Secret Water

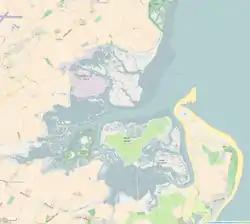
A map showing where "Secret Water" is set. Click to enlarge.

The Swallows intend to sail in the "Goblin" (as featured in "We Didn't Mean to Go to Sea") to Hamford Water and camp with their father, but he is called away on naval business. To compensate, he maroons them with a small dinghy on an island. Before he leaves, Father gives them an outline map of the area they decide to call Secret Water, and suggests they survey and chart the area before he returns to pick them up. For the first time, their small sister Bridget accompanies them on this adventure.